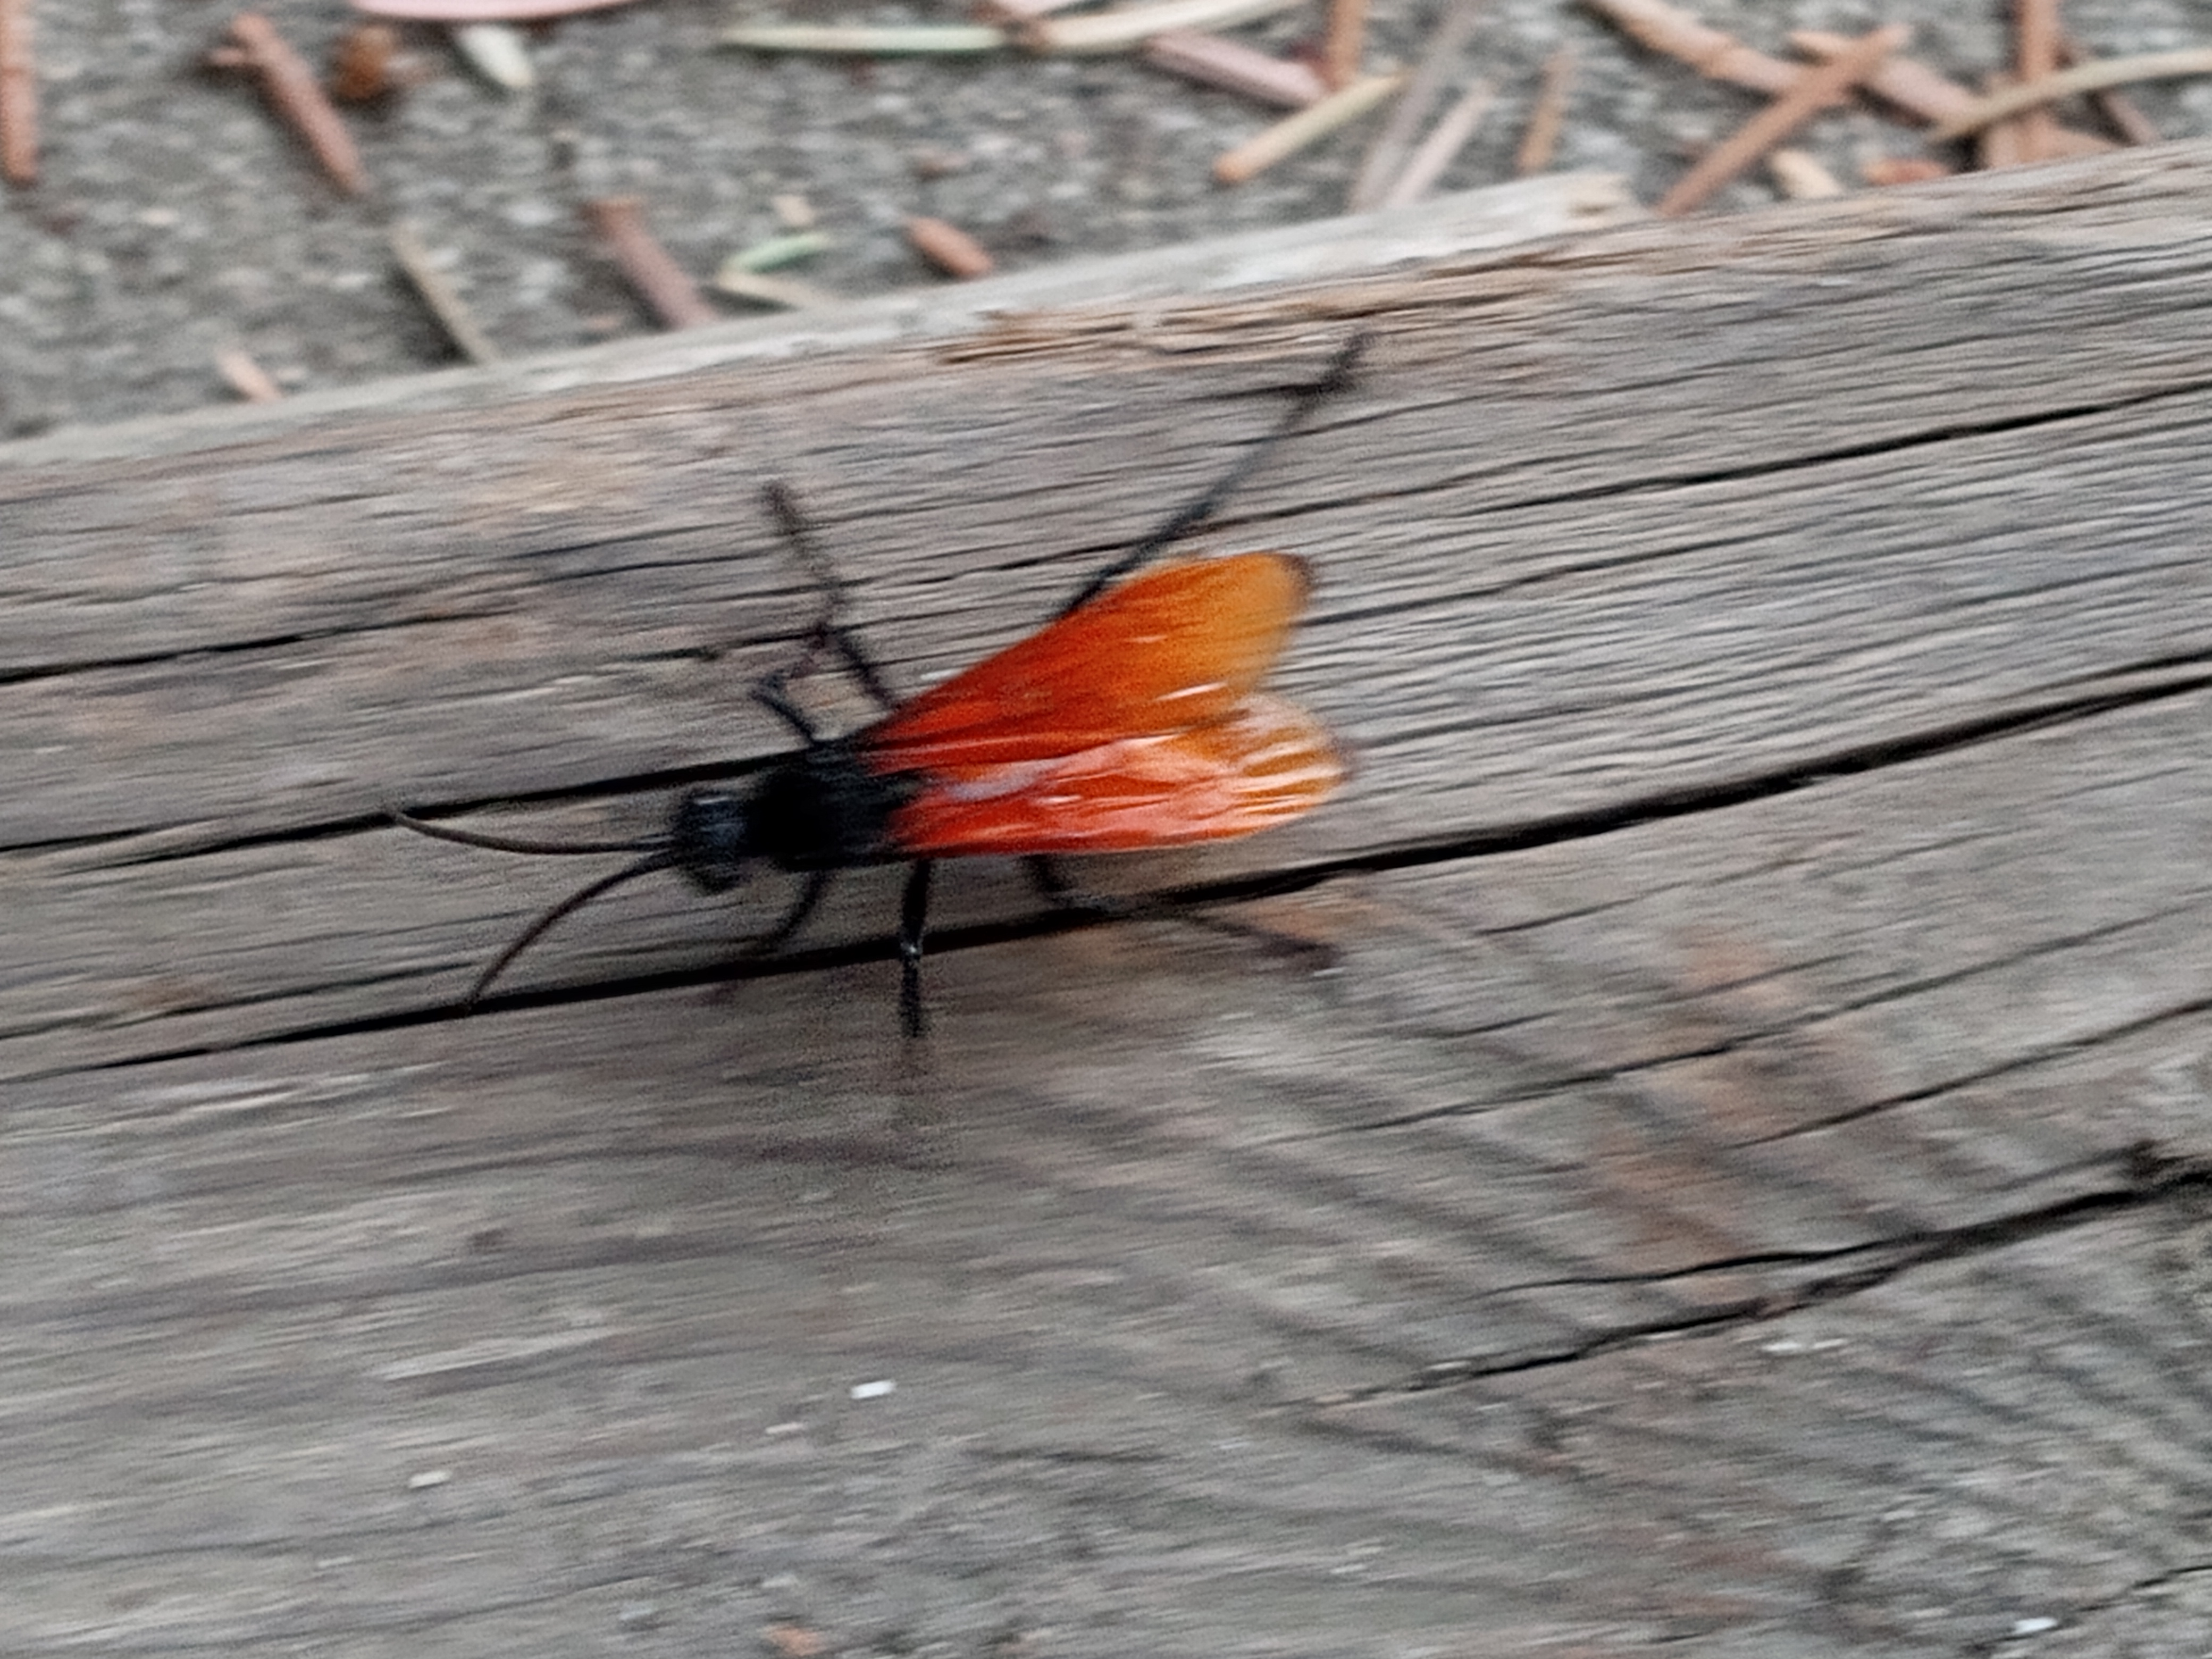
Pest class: predators